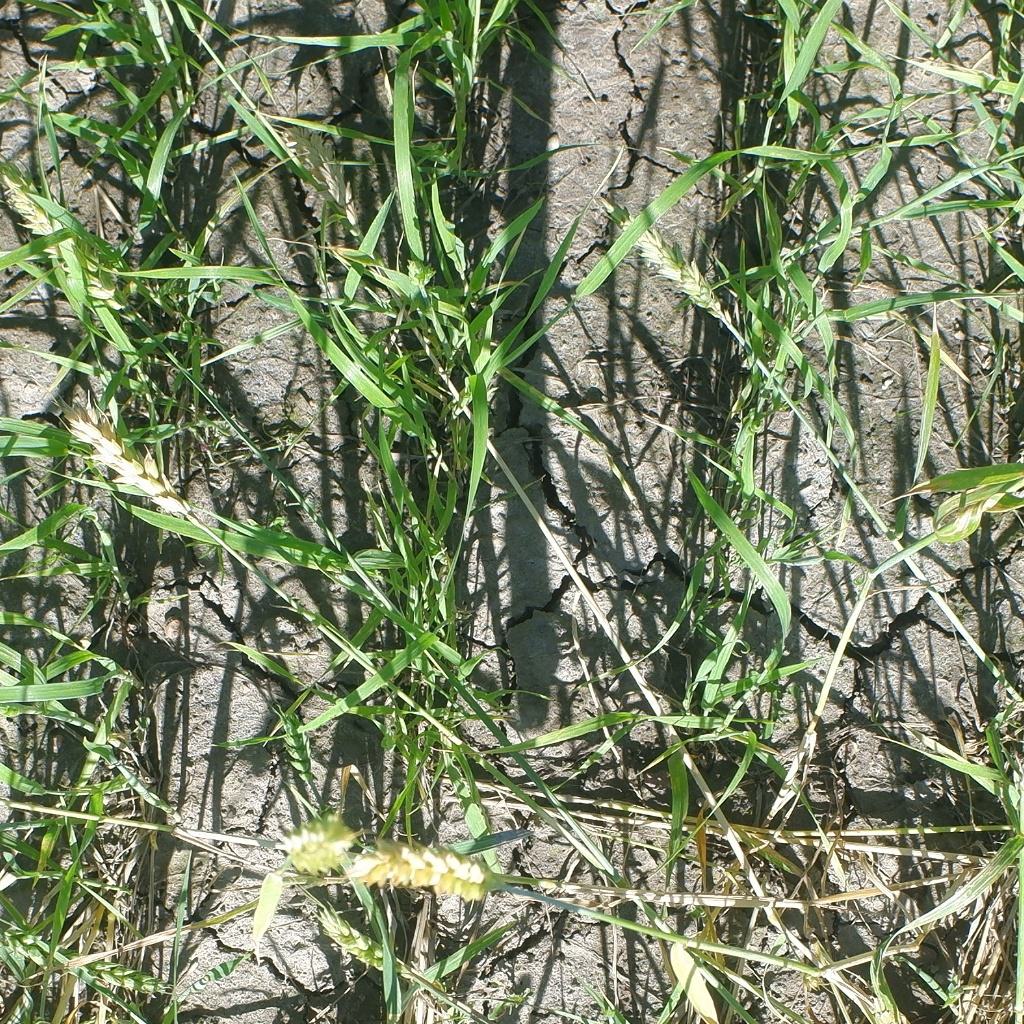
Country: Norway
Location: NMBU
Wheat development stage: Ripening